2016–17 Super Smash

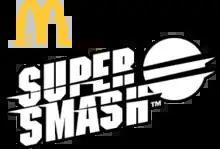

The 2016–17 McDonald's Super Smash (named after the competition's sponsor McDonald's) was the twelfth season of the Men's Super Smash Twenty20 cricket tournament in New Zealand. The competition was run from 4 December 2016 to 7 January 2017. The previous edition was known as the Georgie Pie Super Smash. The Auckland Aces were the defending champions.